Majorian

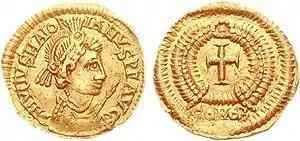
Tremissis minted by a Visigothic king in the name of Majorian. These coins were minted in Arelate between 457 and 507 and showed the corrupted name iviivs haiorianvs. Even if their style was close to the Roman originals, Visigothic coins contained less precious metal; it was probably for this reason that Majorian issued a law obliging the tax collectors to accept golden coins at their nominal value, with the exception of the "Gallic" coin, of lesser value.

Majorian understood that he could reign effectively only with the support of the senatorial aristocracy, whom he wanted to return to its pristine political prominence. At the same time, he planned to reduce the abuses perpetrated by the senators, many of whom cultivated their local interests disregarding the imperial policies, even refusing to pay taxes and keeping for themselves the taxes they had exacted. This fiscal evasion had a cascade effect that affected the small landowners, the citizens and the local civil magistrates.